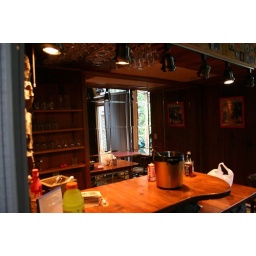
The cabin we stayed in had a bar area close to the hot tub